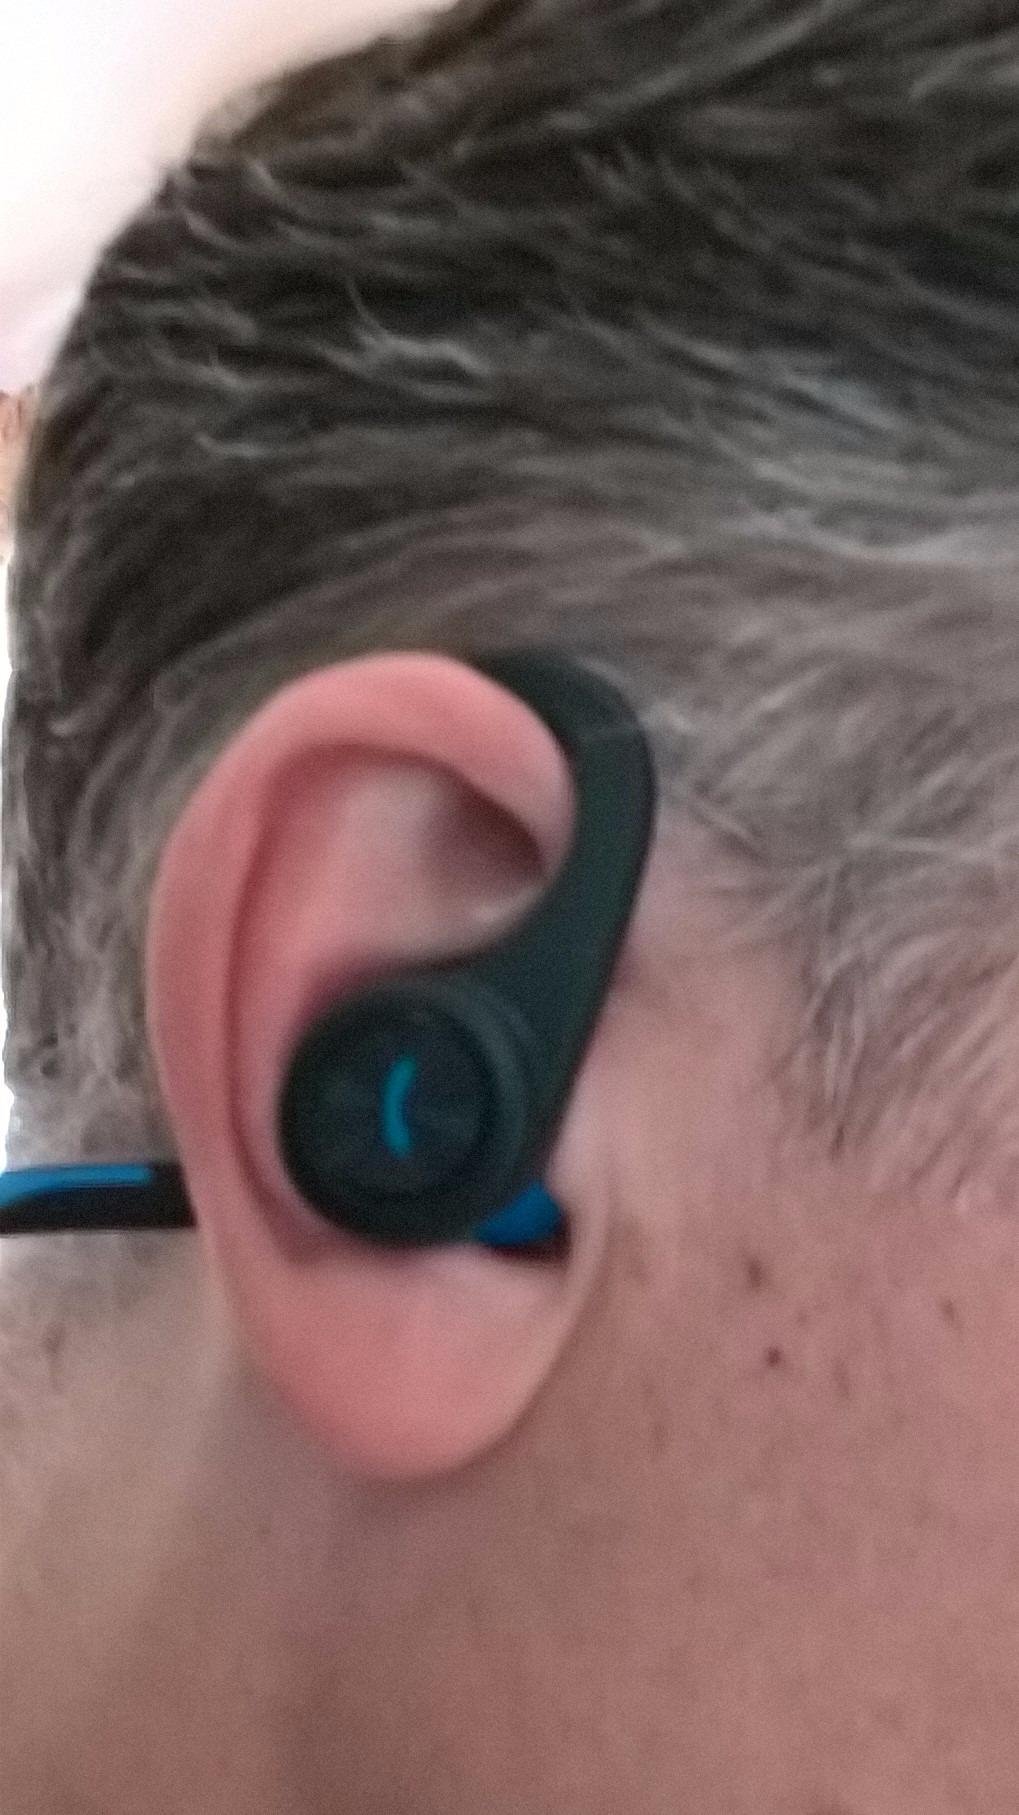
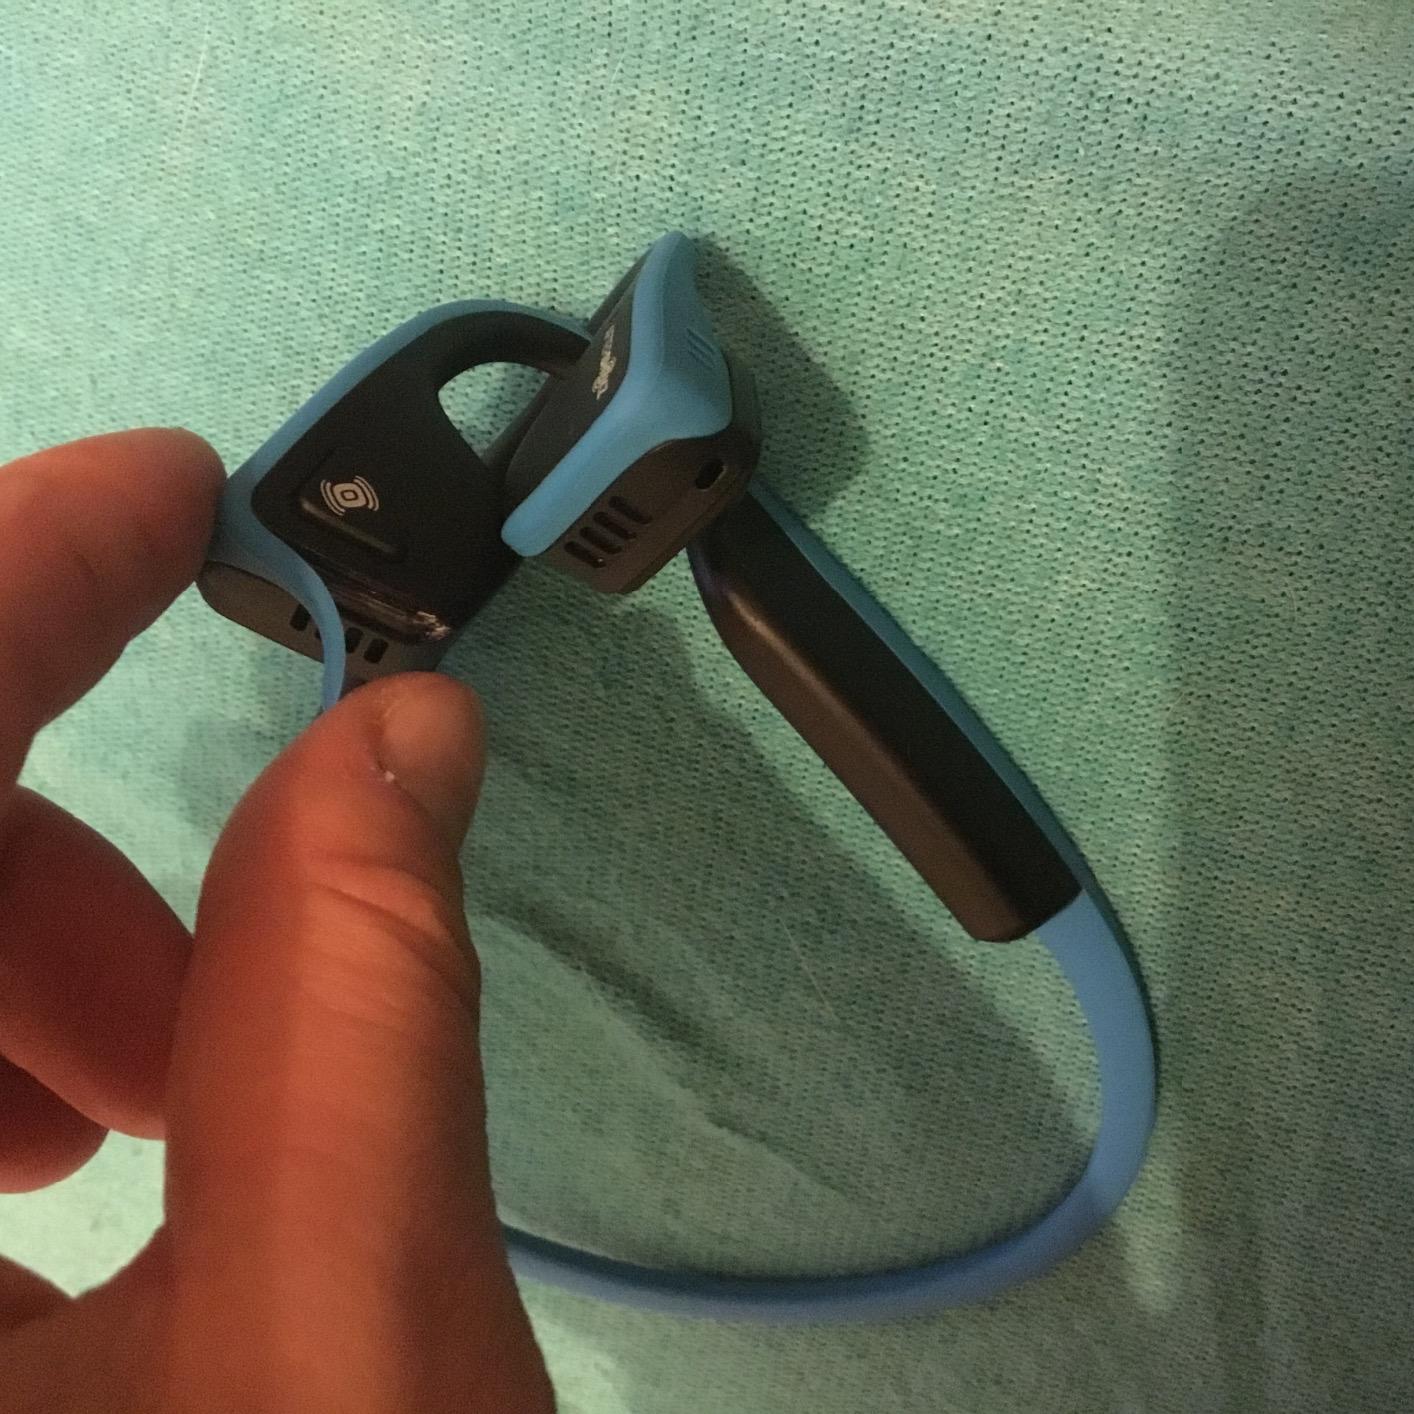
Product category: headphones
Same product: no